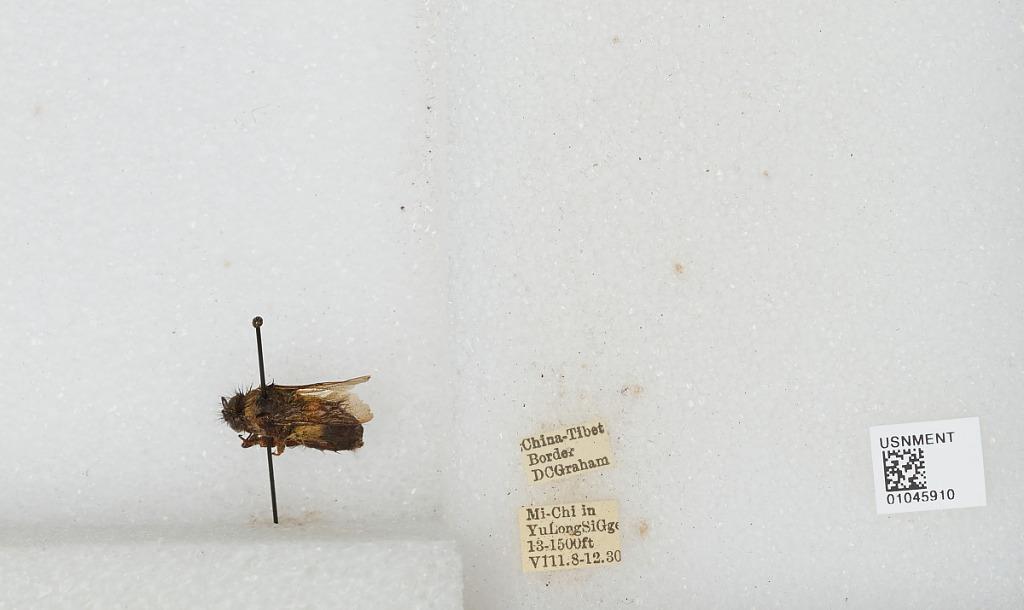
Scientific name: Bombus sp.
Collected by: D. Graham
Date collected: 1930-8-8
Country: China
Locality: China-Tibet Border, Mi-Chi in Yu Long Si Gorge